Penelope Wilton

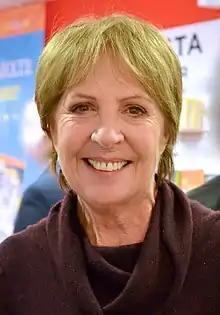
Wilton in 2013

Dame Penelope Alice Wilton (born 3 June 1946) is an English actress. She was formerly married to fellow actor Sir Ian Holm and as she has not remarried, retains her married style of Lady Holm.